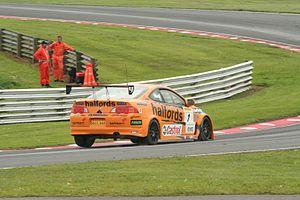
Le Championnat britannique des voitures de tourisme 2006 était la 49ᵉ saison du championnat britannique des voitures de tourisme. Il a été remporté par Matt Neal, avec 8 victoires et 17 podiums. Le championnat constructeur a été remporté par le Team Halfords, et le championnat des manufacturiers par SEAT. Matt Neal a également remporte de Trophée pilotes des Indépendants et le Trophée constructeur également par le Team Halfords.